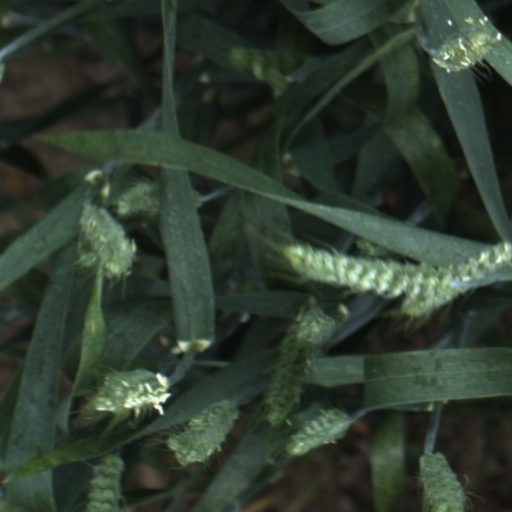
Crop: wheat